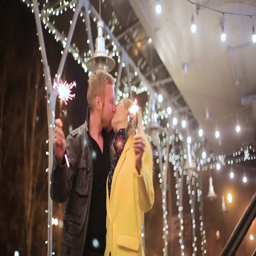
couple with sparklers on the background of night city